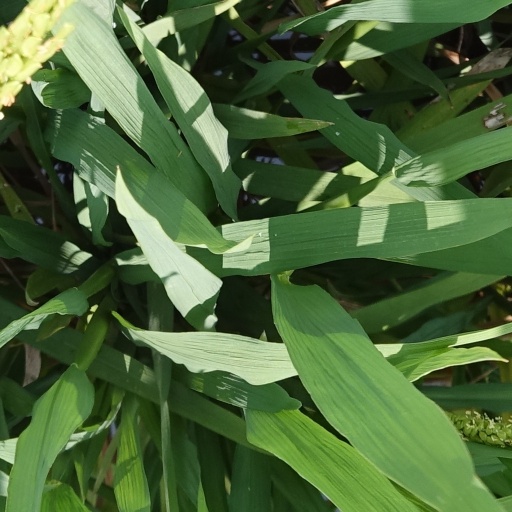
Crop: rice